Adelaide Airport

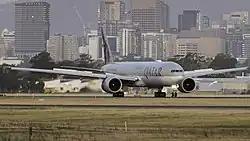
Qatar Airways has been serving Adelaide Airport daily since May 2016

In May 1998, Adelaide Airport Limited purchased the long-term leases of Adelaide Airport and Parafield Airport from the Government of Australia. The consortium comprised Manchester Airport, Serco, UniSuper, and Macquarie Bank. As at December 2023, the shareholders of Adelaide Airport Limited were UniSuper (51%), Hostplus (15%), IFM Investors (15%), Igneo Infrastructure Partners (15%), and Perron Group (4%).